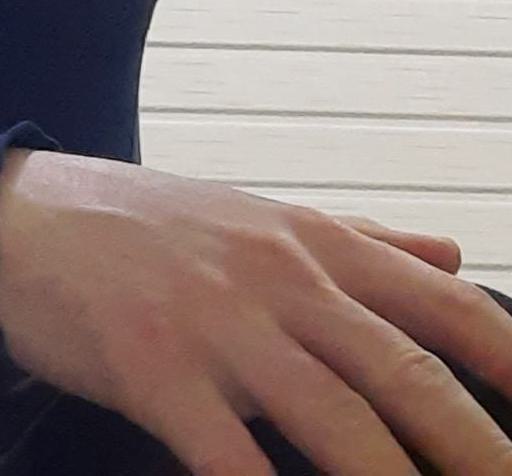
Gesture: no_gesture